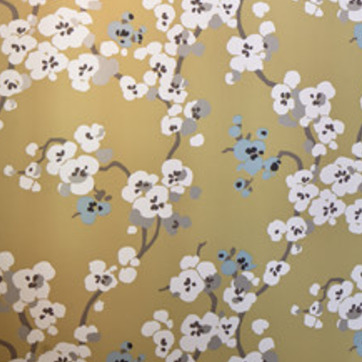
Material: wallpaper